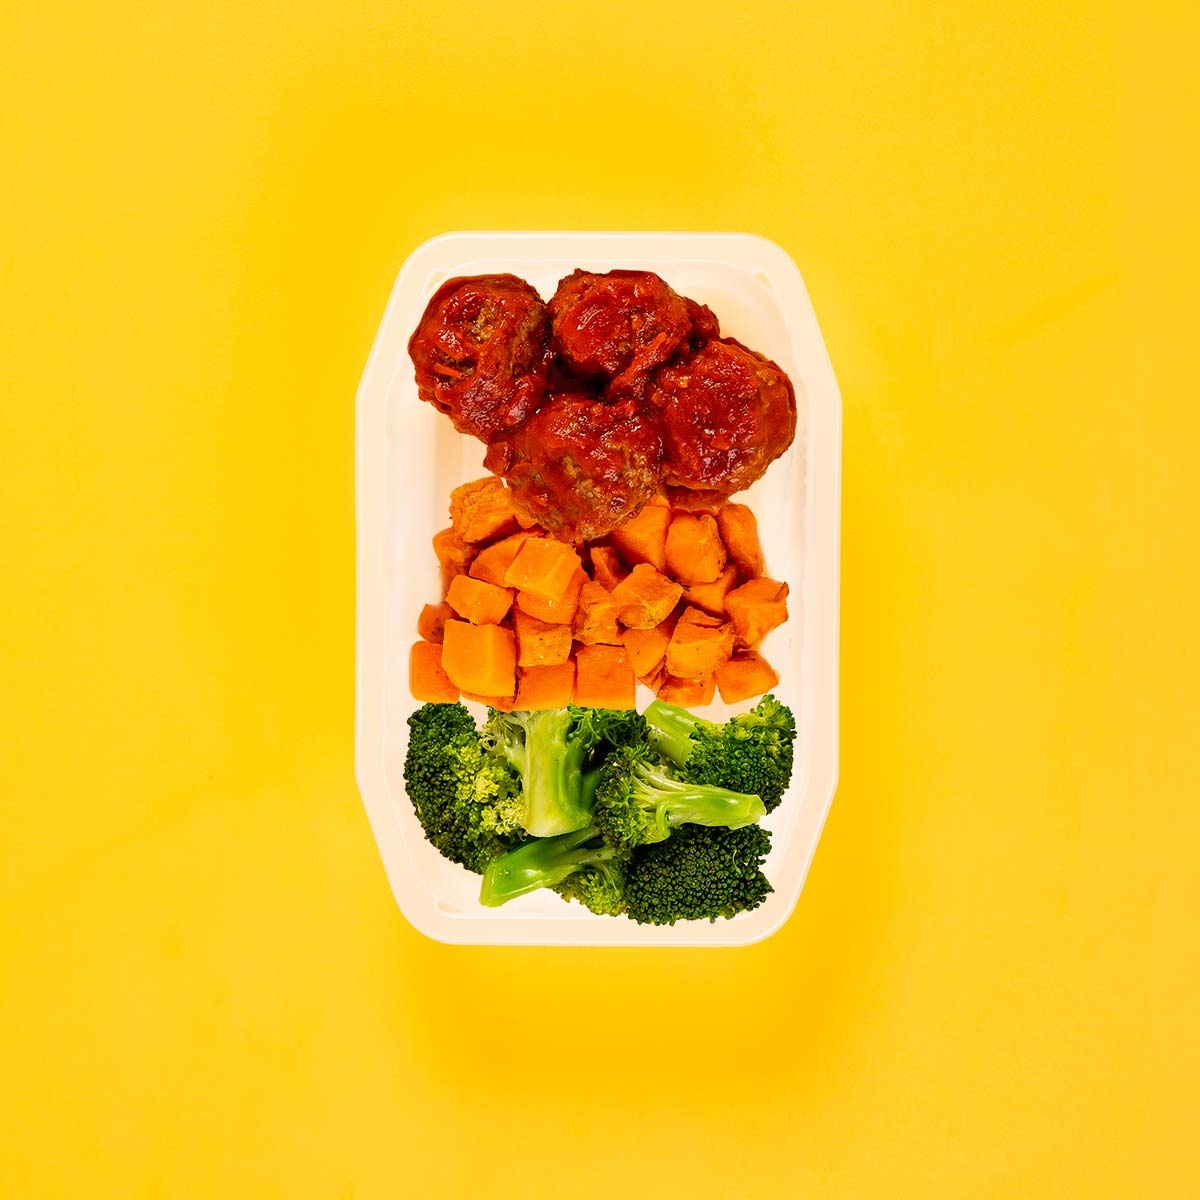
150g Beef Meatballs 50g Rosemary Baked Sweet Potato 150g Broccoli
Brand: NUmeals
With over 300,000 combinations possible, you can choose from 9 proteins, 10 sides & 5 sauces. Perfect for anyone who wants protein-rich meals, low carbs meals, low calories meals or specific macros to fit with their diet. All meals are made with cafe quality ingredients because being healthy should taste great! Ingredients Meatballs (Beef mince| Rosemary| Salt)| Sweet Potato| Olive Oil| Rosemary| Sea Salt| Broccoli | - Allergens GFF DFF Contains: Instructions Storage: Please keep refrigerated between 0-5 degrees. See label for expiry date. Meals last 3-7 days refrigerated.* *Meal shelf life, varies between 3 or 7 days depending pickup locations. All delivered meals last 7 days. Nutritionals AVG QTY PER SERVE 350g AVG QTY PER 100g Energy (kJ) 1330 380 Calories 318 91 Protein (g) 44 13 Fat (g) 8 2 Carbohydrates (g) 13 4 Sugars (g) 7 2 Sodium (mg) 976 279
Category: Food, Beverages & Tobacco > Food Items > Prepared Foods > Prepared Meals & Entrées